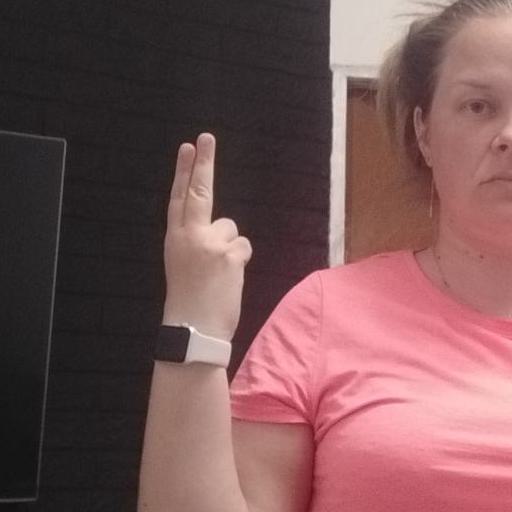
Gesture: two_up_inverted